Silly Ho

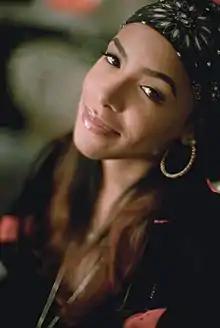
The song was mostly compared to Aaliyah's track "Are You That Somebody?".

David Browne from "Entertainment Weekly" said the song could be a jingle for "a hip-hop investment firm." Kelefa Sanneh described it as, "a startling single, which I loved: a violent buzzing sound interrupted every few lines, as if the producer, Dallas Austin, were playing a prank".